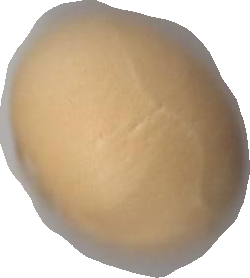
Variety: Dega